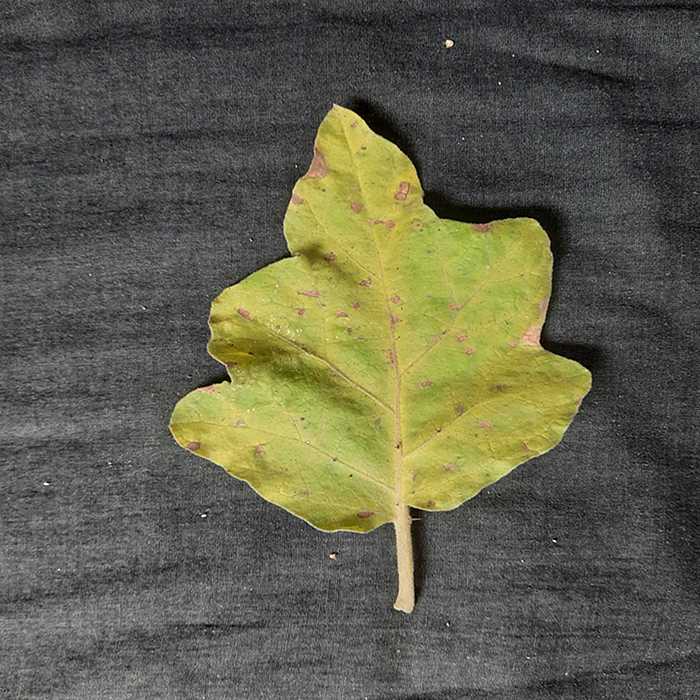
Plant: Eggplant
Label: Eggplant verticillium wilt